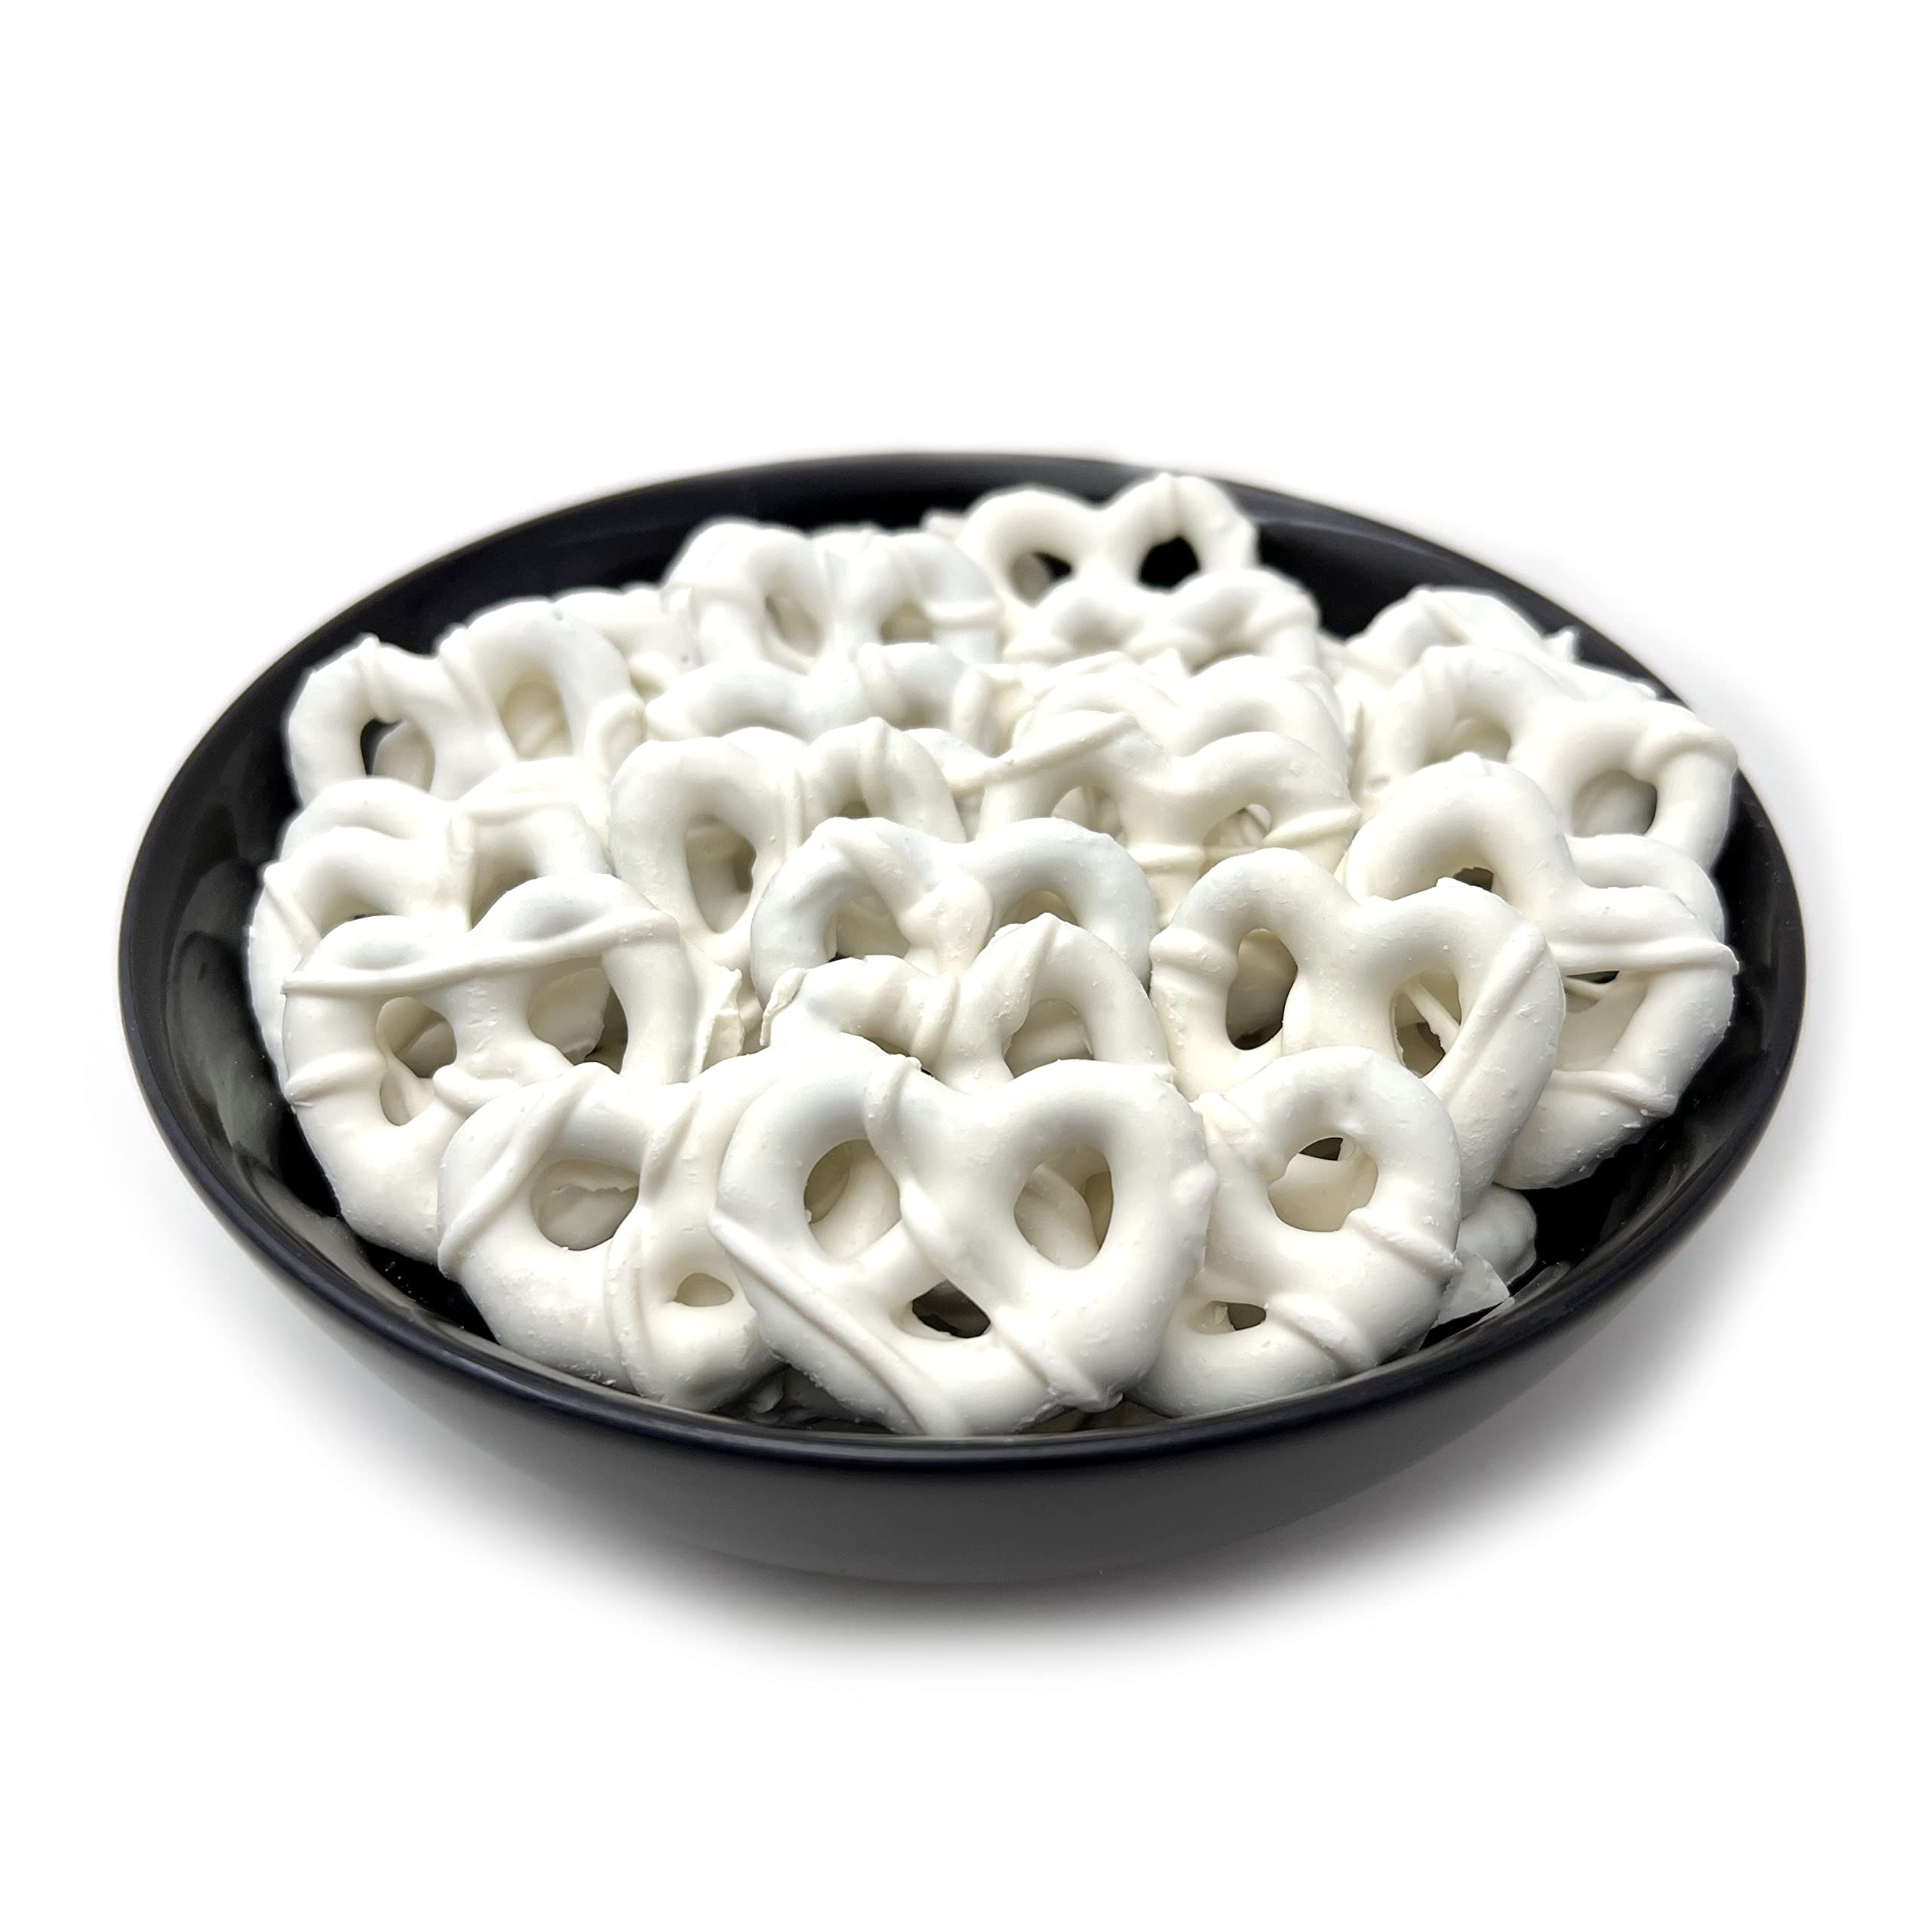
Item Name: Liberty Bell Yogurt Covered Pretzels, Bite Size Pretzels Dipped in Sweet Vanilla Yogurt, 12 Ounce Bag (3 Pack)
Bullet Point 1: Got a sweet tooth; our pretzels are smothered in a creamy vanilla yogurt and can be the ideal remedy to your cravings; YUM
Bullet Point 2: These delicious pretzels can easily elevate your coffee experience; they pair perfectly with our Liberty Bell Coffee Pods signature roasts and are a natural fit for any occasion
Bullet Point 3: Liberty Bell classic Dutch style pretzels are made using only natural ingredients sourced from small local businesses in the heart of the Philadelphia region; start your guilt free snacking today
Bullet Point 4: Three 12 ounce bags; total 36 ounces
Product Description: Liberty Bell Yogurt Covered Pretzels, Bite Size Pretzels Dipped in Sweet Vanilla Yogurt, 12 Ounce Bag (3 Pack)
Value: 36.0
Unit: Ounce

Price: 24.99